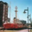
Label: ship